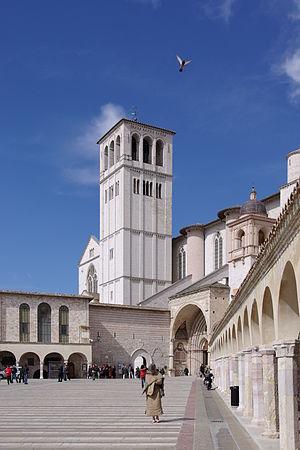
Basilique Saint-François d'Assise Polski: Papieska Bazylika św. Franciszka w Asyżu. Português: Basílica de São Francisco de Assis, Assis, Itália. Čeština: Bazilika svatého Františka z Assisi, Assisi, Italie. František z Assisi zemřel 3. října 1226.